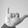
ASL letter: Y